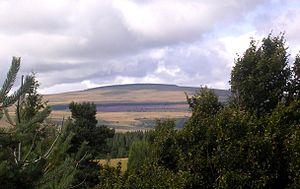
Le Signal du Luguet vu depuis les brèches de Jignol - Cézallier - 15 - France
Le signal du Luguet est le point culminant des monts du Cézallier. Il se trouve au Sud du département du Puy-de-Dôme et culmine à 1 547 mètres d'altitude. Il tient son nom du Luguet, un village situé sur son flanc nord-est.
Molèdes est une commune française située dans le département du Cantal, en région d'Auvergne-Rhône-Alpes.